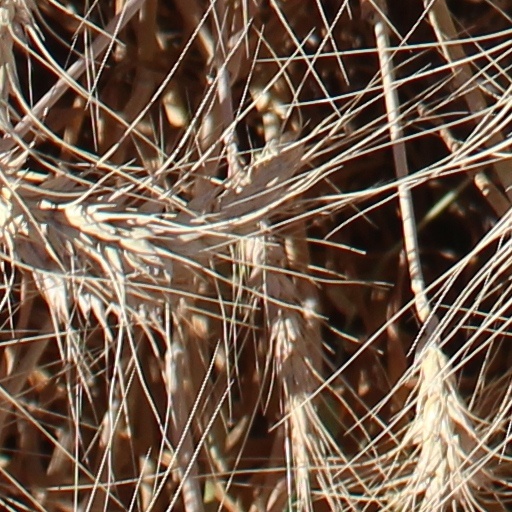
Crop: wheat